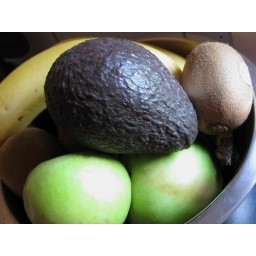
What was in the fruit bowl this morning.